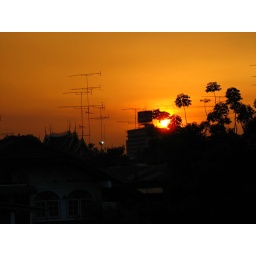
Sunset from the roof at DeeDee's house in Saroburi.